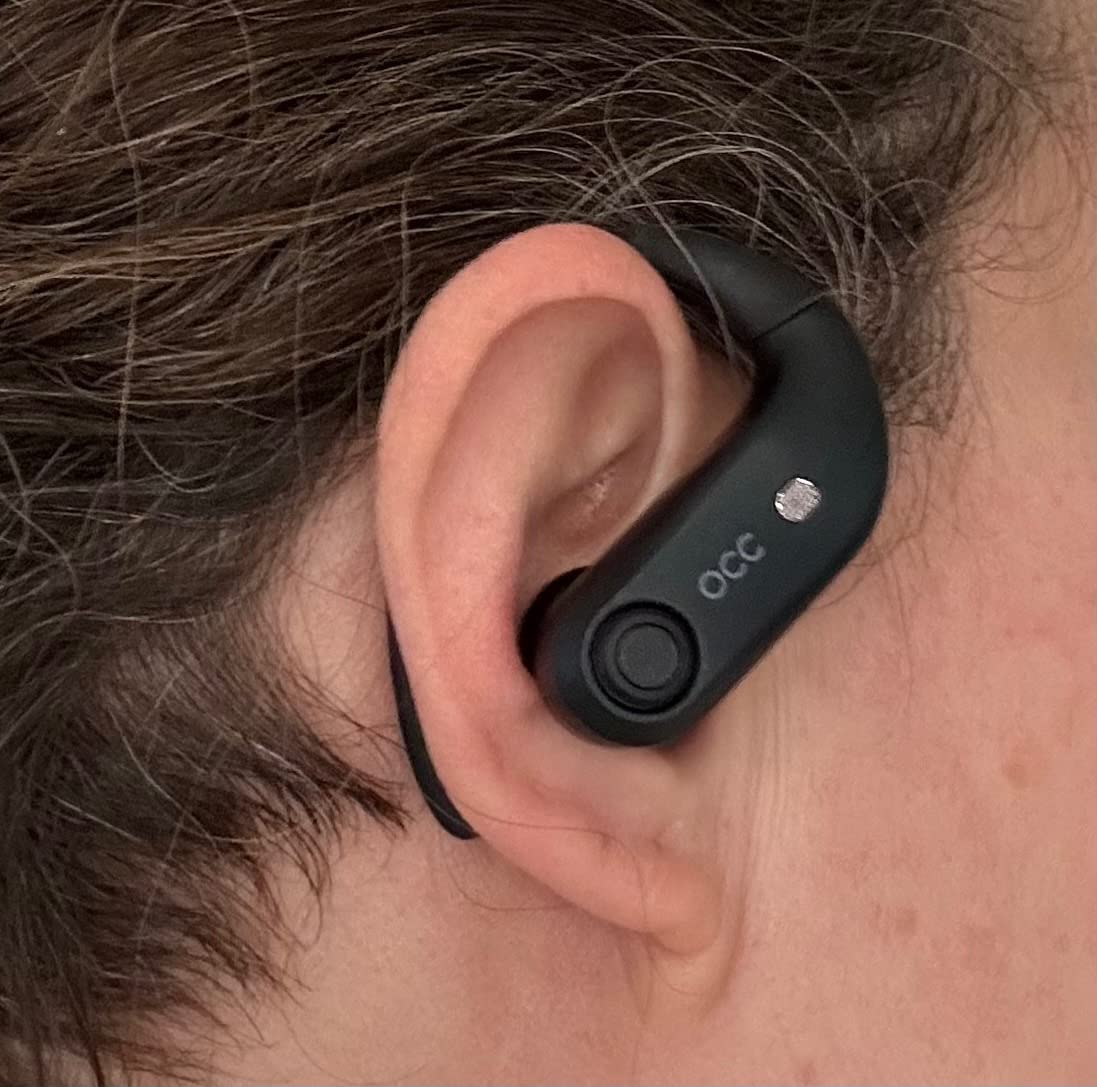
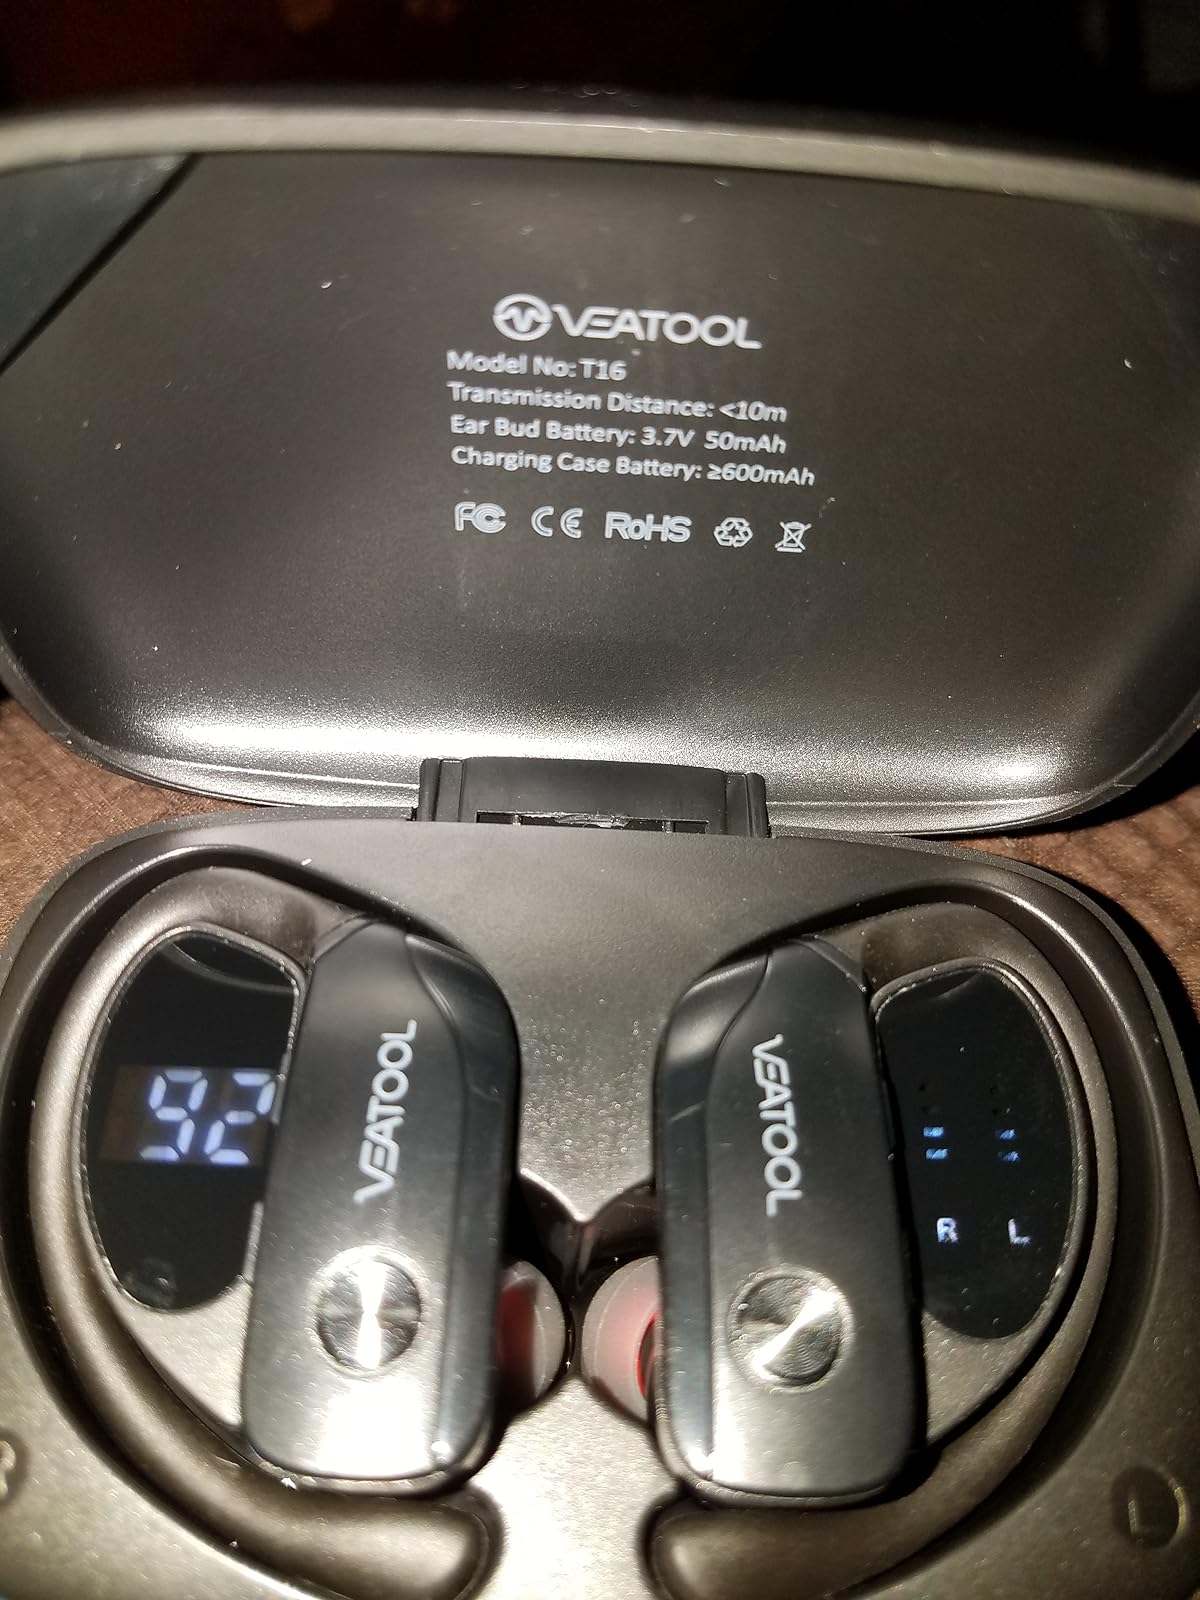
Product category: earbuds
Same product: no